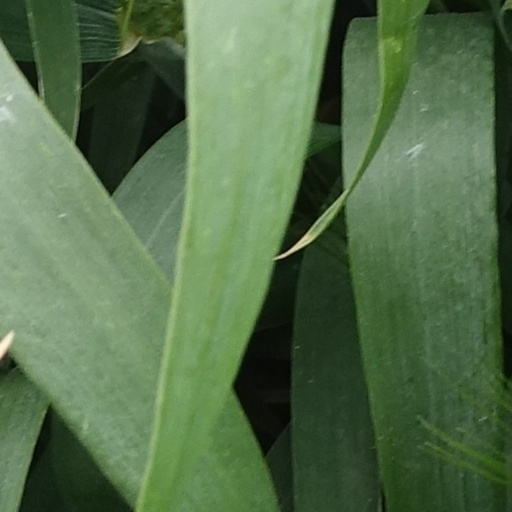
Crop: wheat